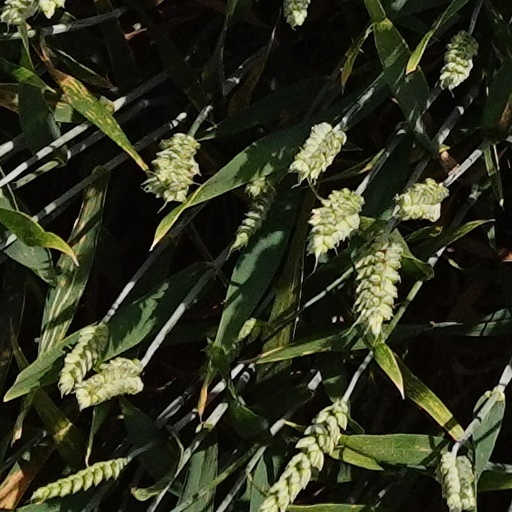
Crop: wheat